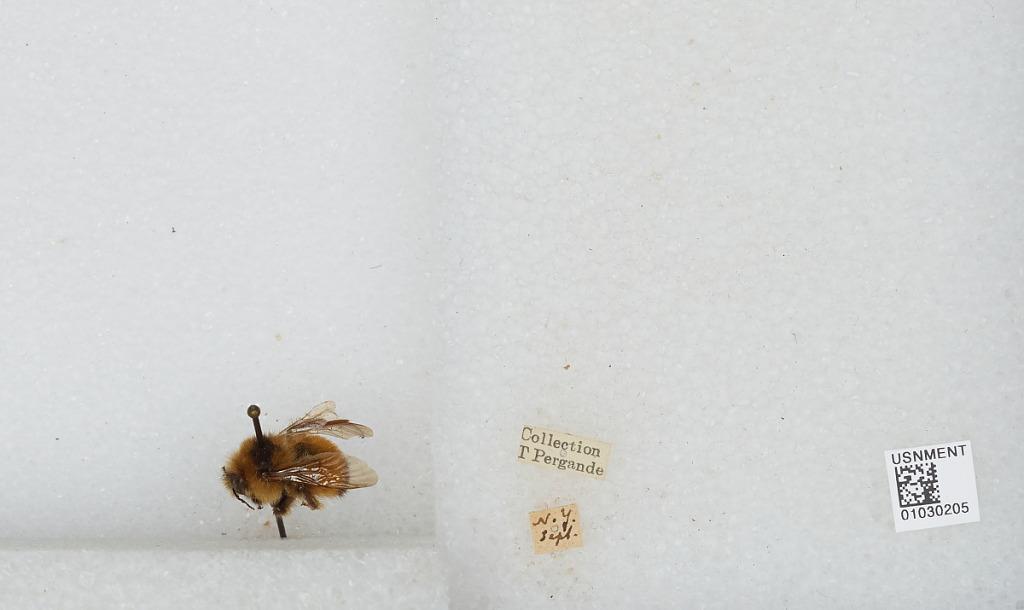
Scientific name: Bombus sp.
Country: United States
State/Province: New York